Saipan, Northern Mariana Islands

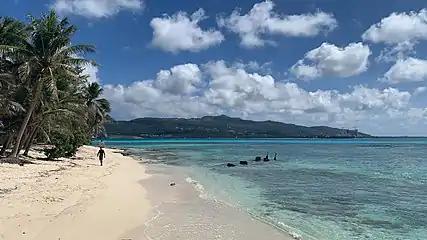
On Mañagaha Island, looking back at Saipan west side

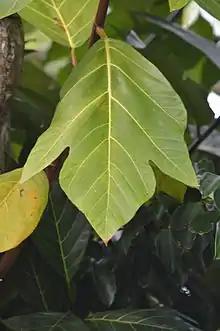
The Marianas endemic tree, "Artocarpus mariannensis" (seeded breadfruit, or "dugdug"), a traditional forage food on Saipan.

Saipan is the largest island in the Northern Mariana Islands. It is about north of Guam and northeast of Tinian, from which it is separated by the Saipan Channel. Saipan is about long and wide, with a land area of .